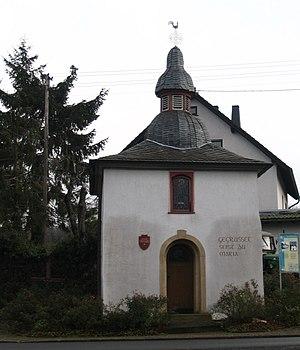
Bruschied est une municipalité allemande située dans le land de Rhénanie-Palatinat et l'Arrondissement de Bad Kreuznach.